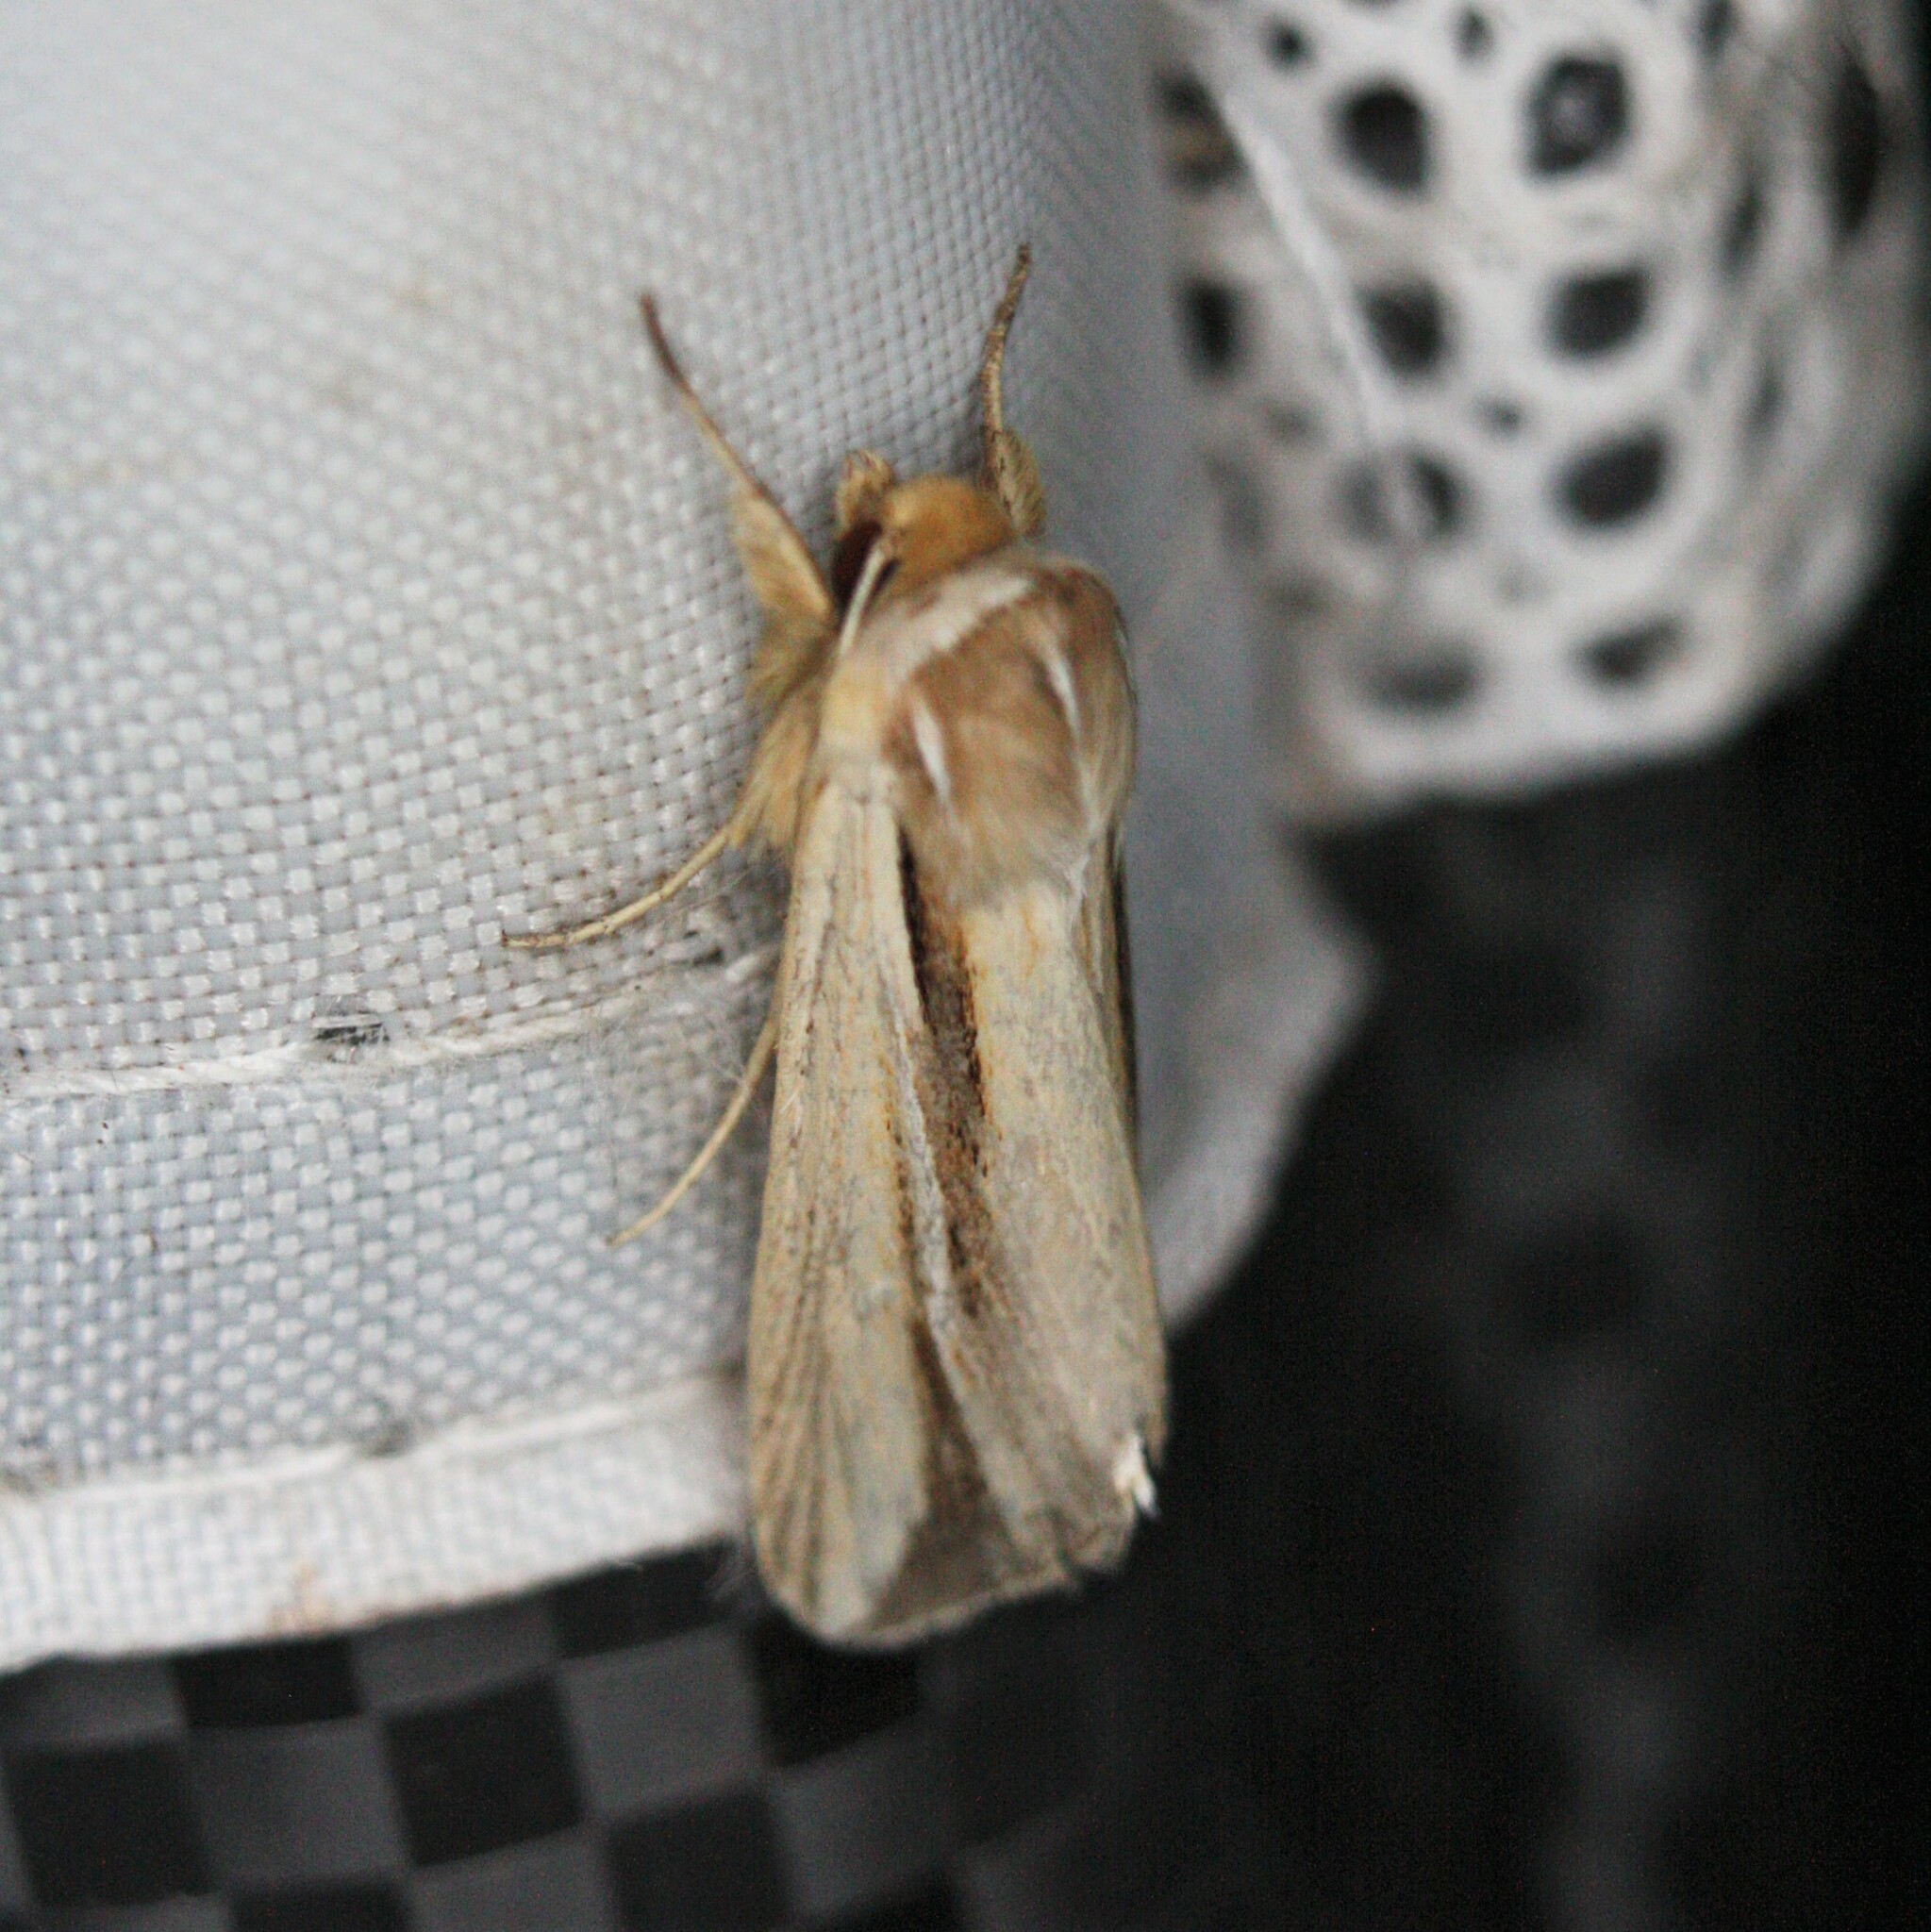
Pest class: wheathead_armyworm_Dargida_diffusa